Charles Ulricson

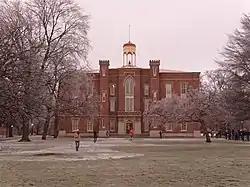
Old Main (1856-57), Knox College, Galesburg, Illinois.

His most prominent early commission was for buildings at Knox College. The Female Seminary (1856–57), the first education building and dormitory for women, made the college co-educational. Old Main, the centerpiece of the campus, contained men's classrooms and the college chapel. His Victorian Gothic design for Old Main was inspired by Hampton Court Palace, Henry VIII's residence outside London.